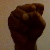
The image shows a hand gesture representing the letter 'S' in Indian Sign Language.